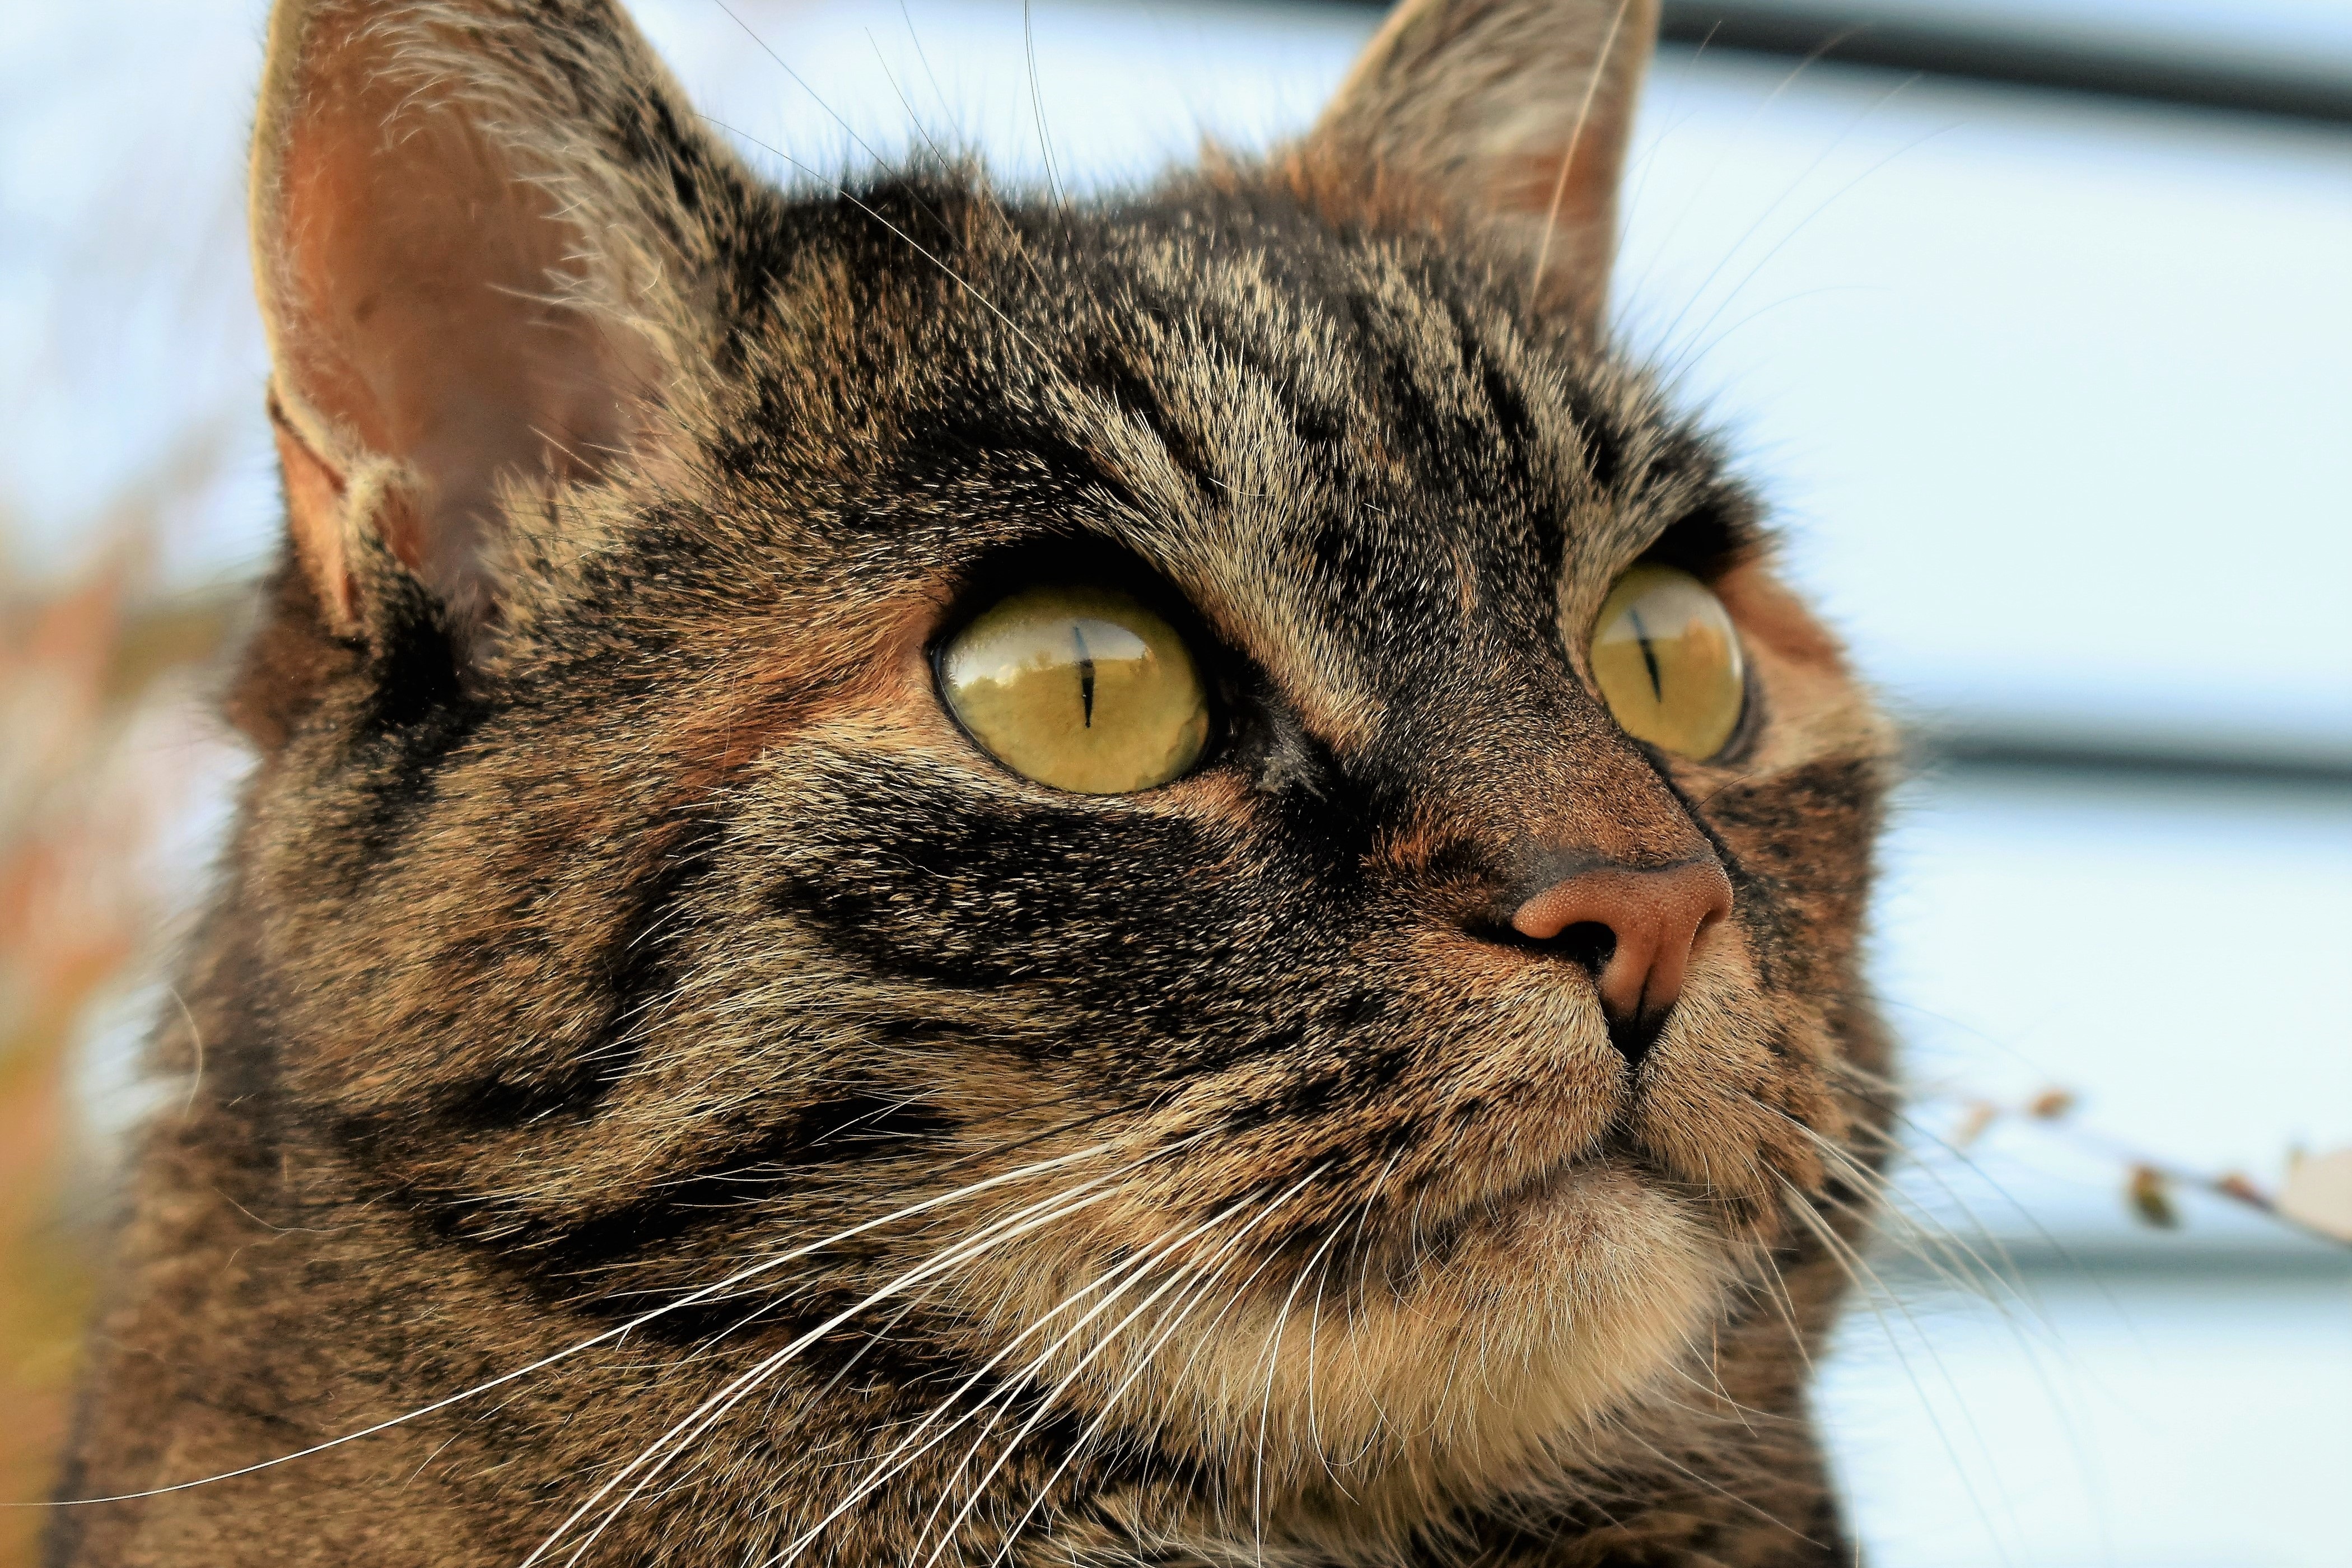
view, animal, pet, portrait, cat, mammal, close, fauna, close up, nose, whiskers, snout, vertebrate, mieze, domestic cat, wildlife photography, mackerel, cat face, cat's eyes, tabby cat, european shorthair, wild cat, small to medium sized cats, cat like mammal, domestic short haired cat, pixie bob, rusty spotted cat